Parachute Nurse

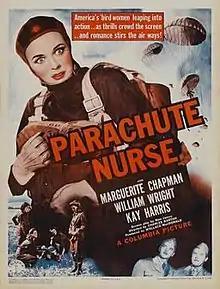
Original film poster

Parachute Nurse is a 1942 Columbia Pictures film about the Aerial Nurse Corps. The film was directed by Charles Barton.